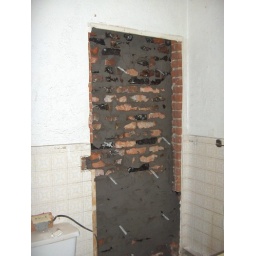
I cut a new door hole in on another wall